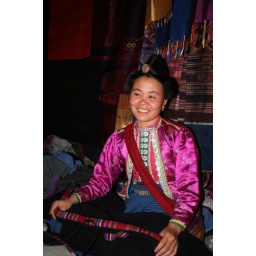
Beautiful market girl peddles her wares at the night market in downtown Luang Prabang, Laos.